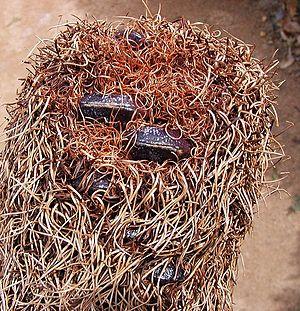
Banksia epica est une espèce d'arbrisseau du genre Banksia endémique d'Australie où il ne pousse que sur la côte méridionale de l'Australie-Occidentale. Il se présente sous la forme d'un buisson étalé, pouvant atteindre 3,5 mètres de haut, aux feuilles dentées en forme de coin et aux grands épis floraux jaune crême. On en connaît seulement deux peuplements isolés dans l'extrême sud-est de l'État, près de la limite occidentale de la Grande baie australienne. Ces deux populations se rencontrent dans les landes à bruyère côtières sur des dunes perchées de sable siliceux.